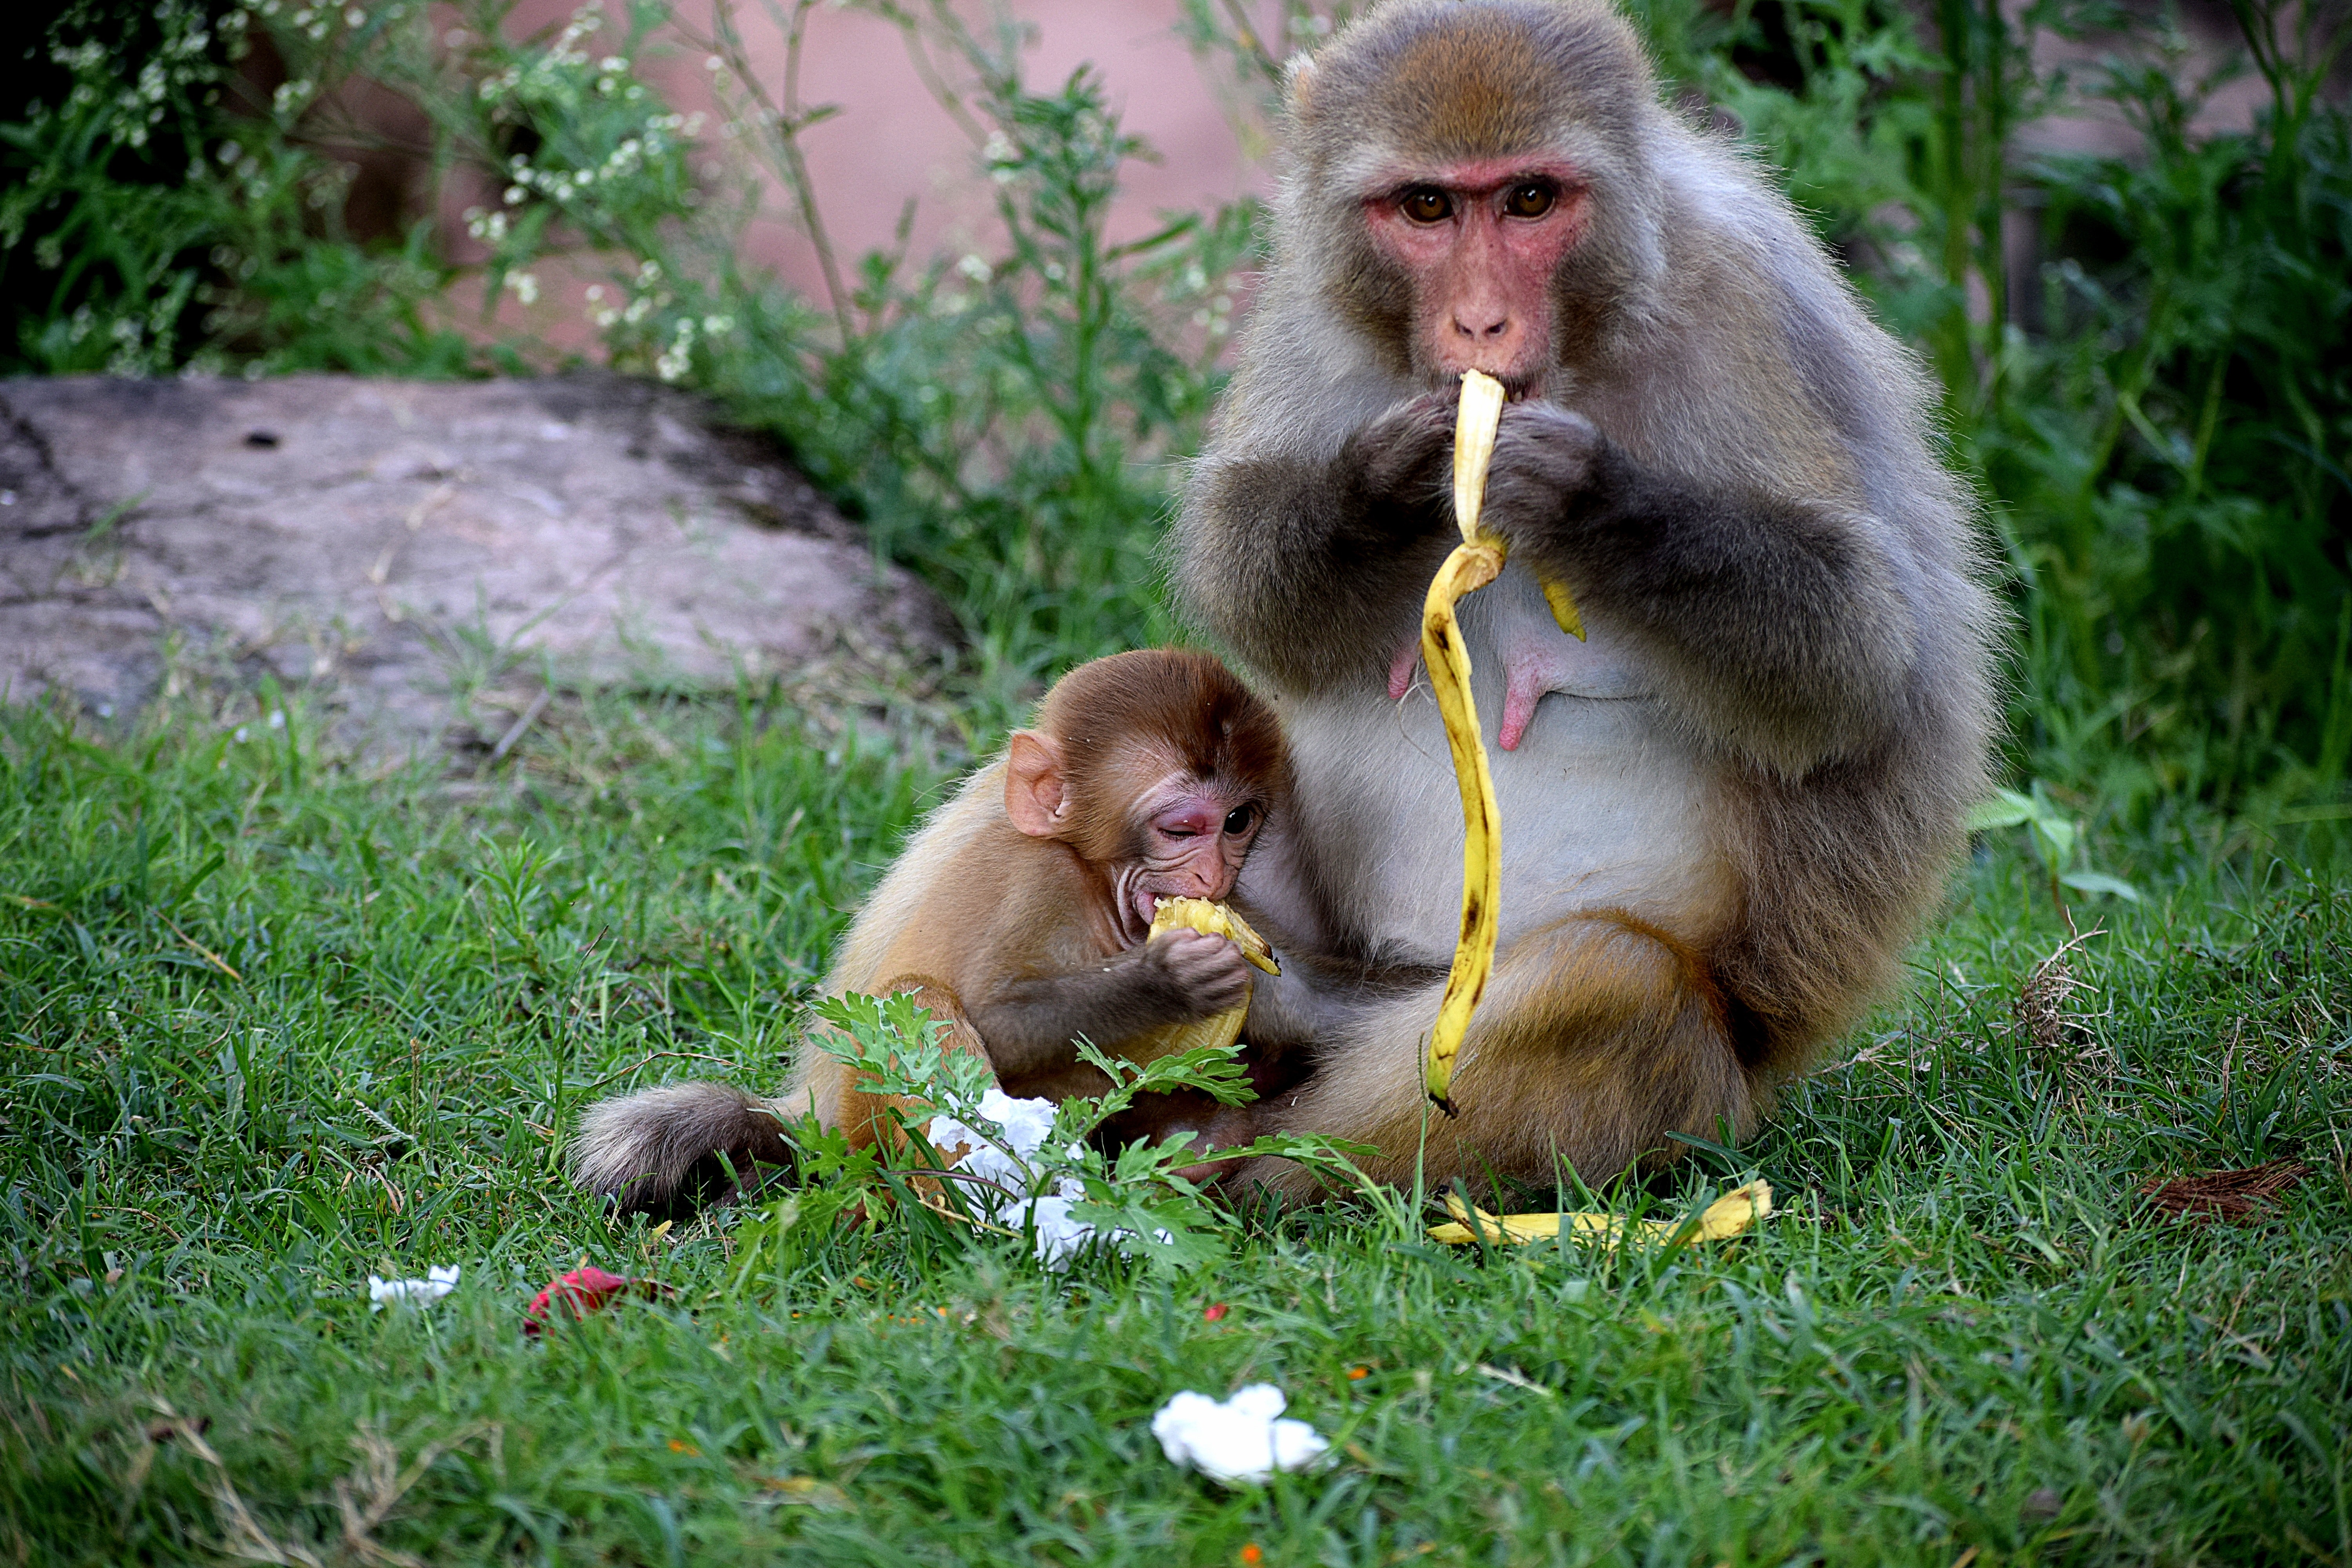
vertebrate, mammal, macaque, rhesus macaque, primate, japanese macaque, grass, adaptation, plant, wildlife